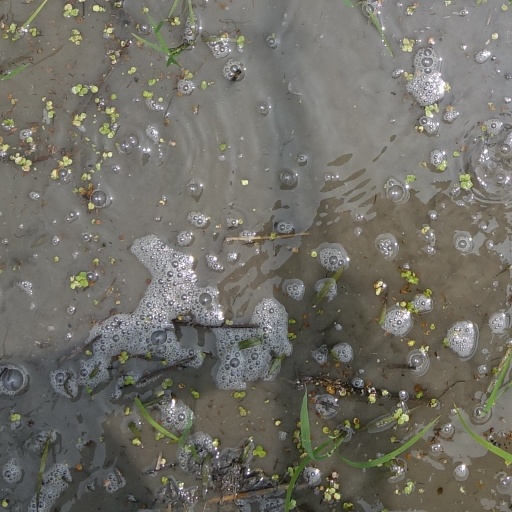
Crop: rice